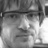
Emotion: sad